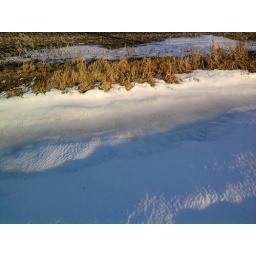
This is the beautiful blue sky reflected in a drainage ditch. Most of our snow is gone now, thankfully!